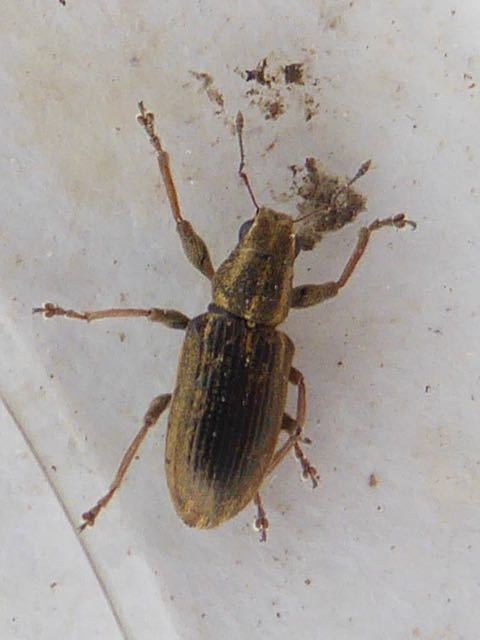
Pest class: pea_leaf_weevil